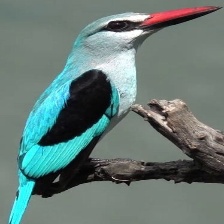
Species: WOODLAND KINGFISHER
Scientific name: HALCYON SENEGALENSIS